Wieluń

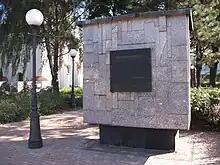
Monument to local teachers fallen or murdered during World War II

In 1370, following the last will of Casimir the Great, King Louis I of Hungary handed the Land of Wieluń to Duke of Opole, Władysław Opolczyk. In the same period, the Archbishop of Gniezno, Jarosław of Bogoria and Skotnik built a manor house in Wieluń. The town remained in the hands of Władysław Opolczyk until 1395, when it was returned to Poland. Wieluń quickly developed, in the 1390s a Paulists church together with an abbey were built, and in 1413, Archbishop Mikołaj Trąba moved the ancient collegiate church from Ruda to Wieluń. In the 1440s and 1450s, Wieluń was frequently destroyed in raids of Silesian dukes. By that time, it had already been an important center of commerce and government.